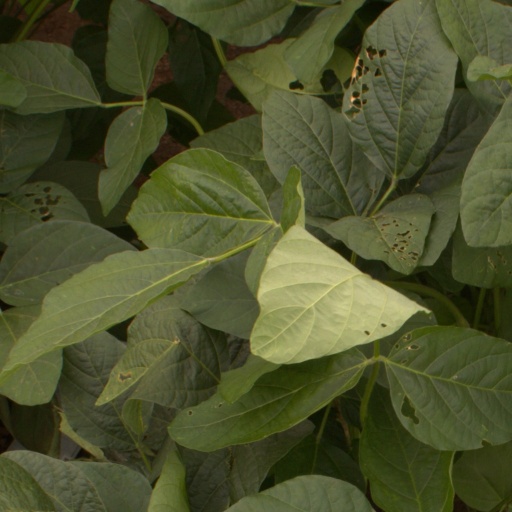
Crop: soybean